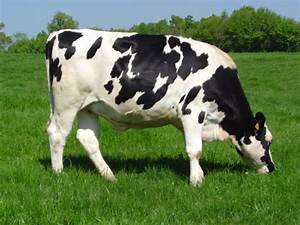
Label: cow